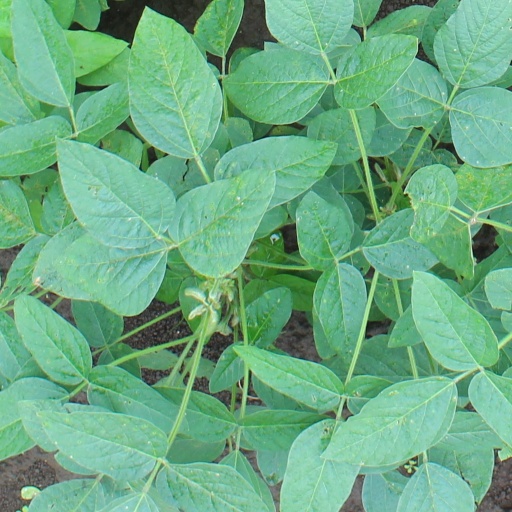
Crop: soybean